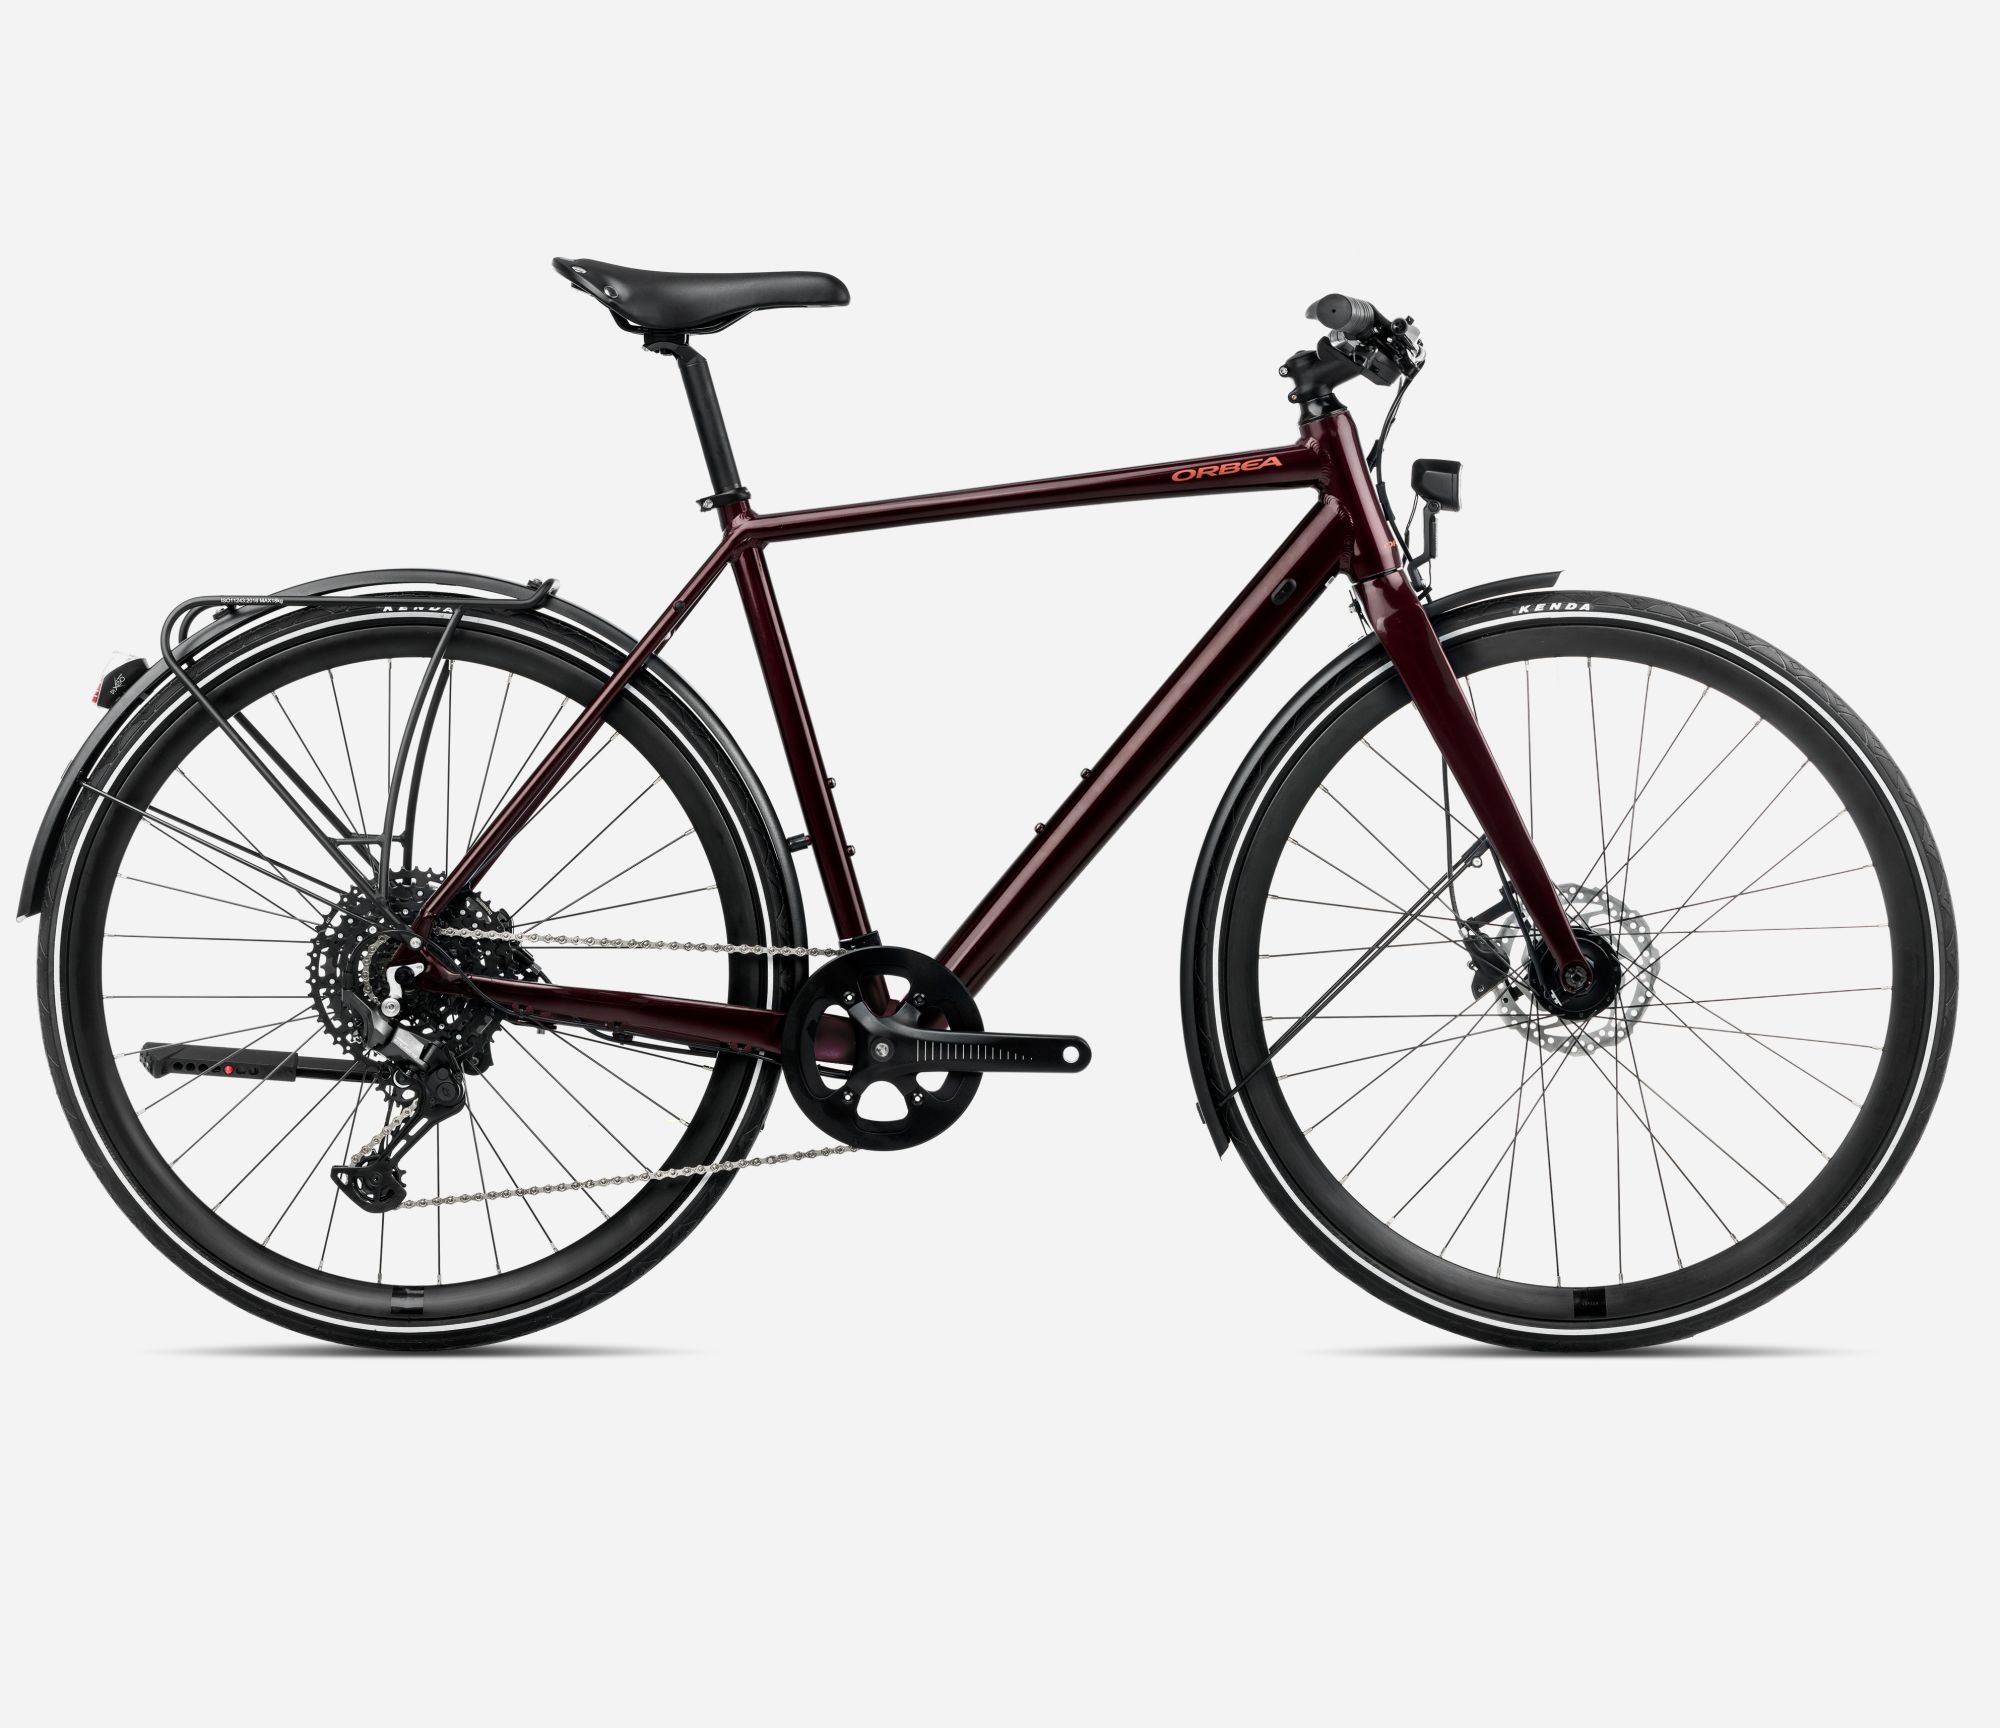
Orbea VECTOR 15 EQ - 2025 | Red
Rahmenset Rahmen Orbea Urban Speed, Aluminium 6000, Orbea Tube Shaping, Flat Mount Disc Brake, 135x9 QR, Carrier and Mudguard compatible, max 700x40C, Inner Cable routing, Gabel Speed 400mm Alloy Flat mount Steuersatz VP-Z104PD 1-1/8" Semi-Cartridge Übersetzung Kurbel Orbea, Alloy, 42t hebel Shimano Cues SL-U6000 Kassette Shimano CS-LG300 11-48t 10-Speed Schaltwerk Shimano Cues U6000 GS Shadow Kette KMC eGlide Cockpit Lenker Alloy, 31.8mm, Riser, 640mm Vorbau Alloy, 7º Bremsen Bremsen Shimano MT200 Hydraulic Disc Laufräder Laufradsatz Alloy, Tubeless, 700c, 21c, 32H Reifen Kenda K1067 700x38C Reflective type+puncture protection Zubehör Pedale VP-229 Black with reflectors Hinterer gepäckträger Orbea rear luggage carrier (Max:18Kg) Schutzblech SKS Edge Alloy C46R Scheinwerfer Spanninga Kendo XDAS Dinamo Rücklicht Spanninga Pixeo Dynamo Shimano DH-3D37-NT, 6V Dynamo 3.0W Ständer Ursus Mooi rear adjustable Komponenten Sattelstütze Alloy, 27.2mm, Setback 0 Sattel Fortune QF-3094
Brand: Orbea
Category: Sporting Goods > Outdoor Recreation > Cycling > Bicycles > City Bikes